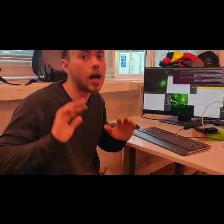
Label: Human